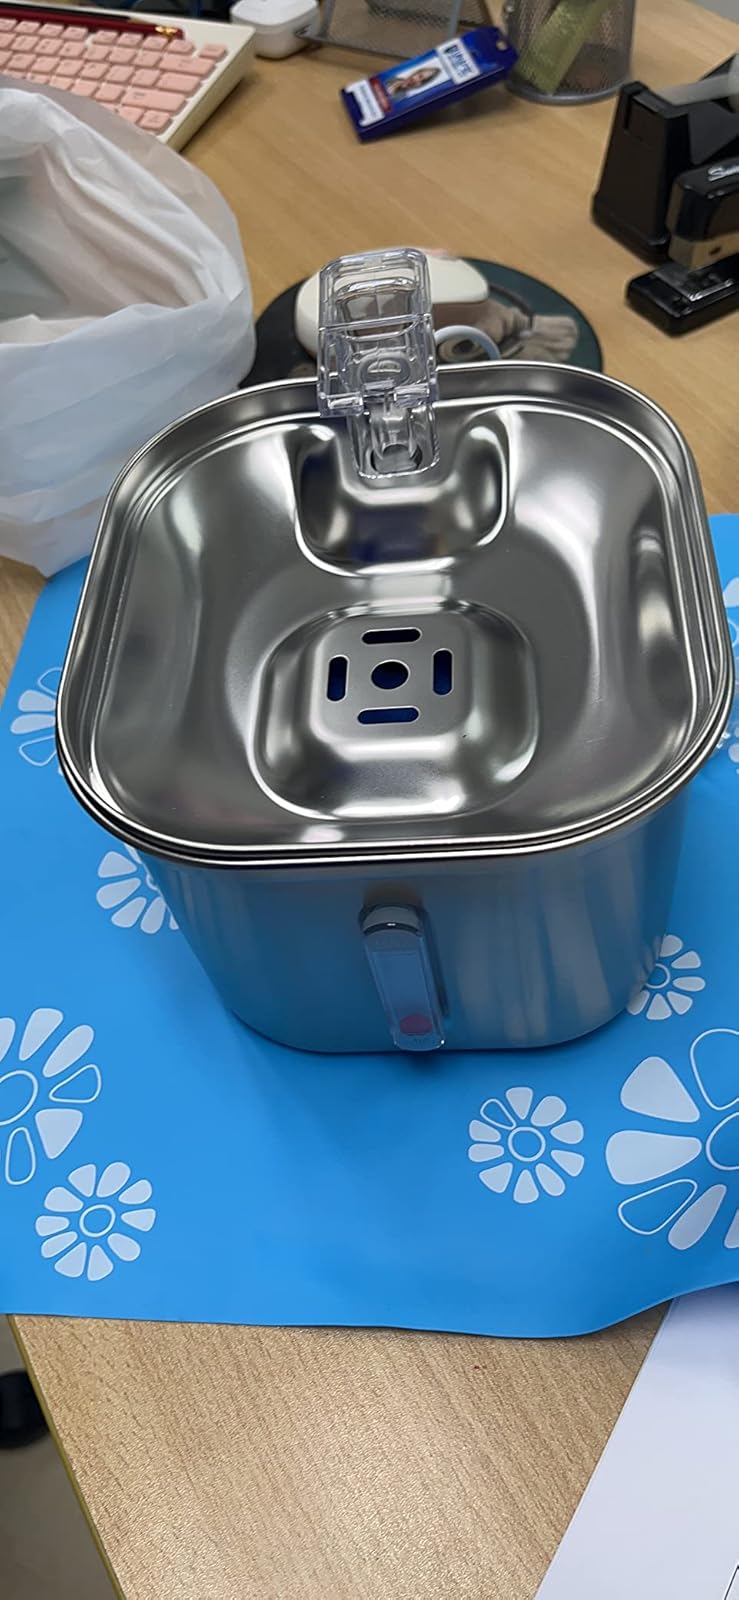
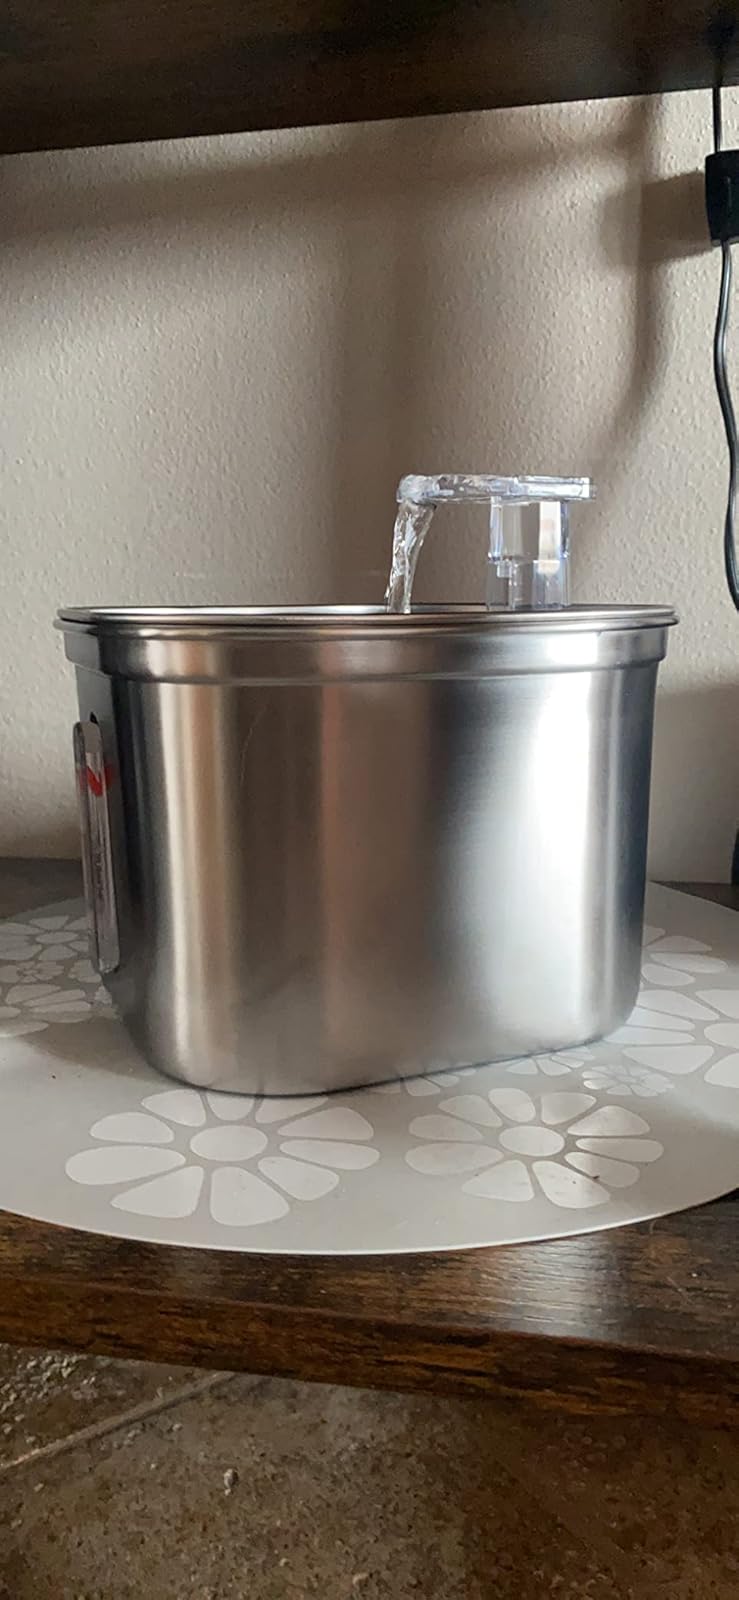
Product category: items_bowl
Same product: yes